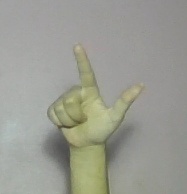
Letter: laam